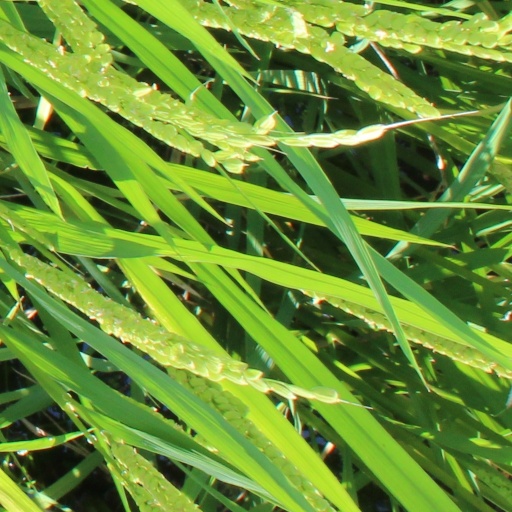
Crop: rice